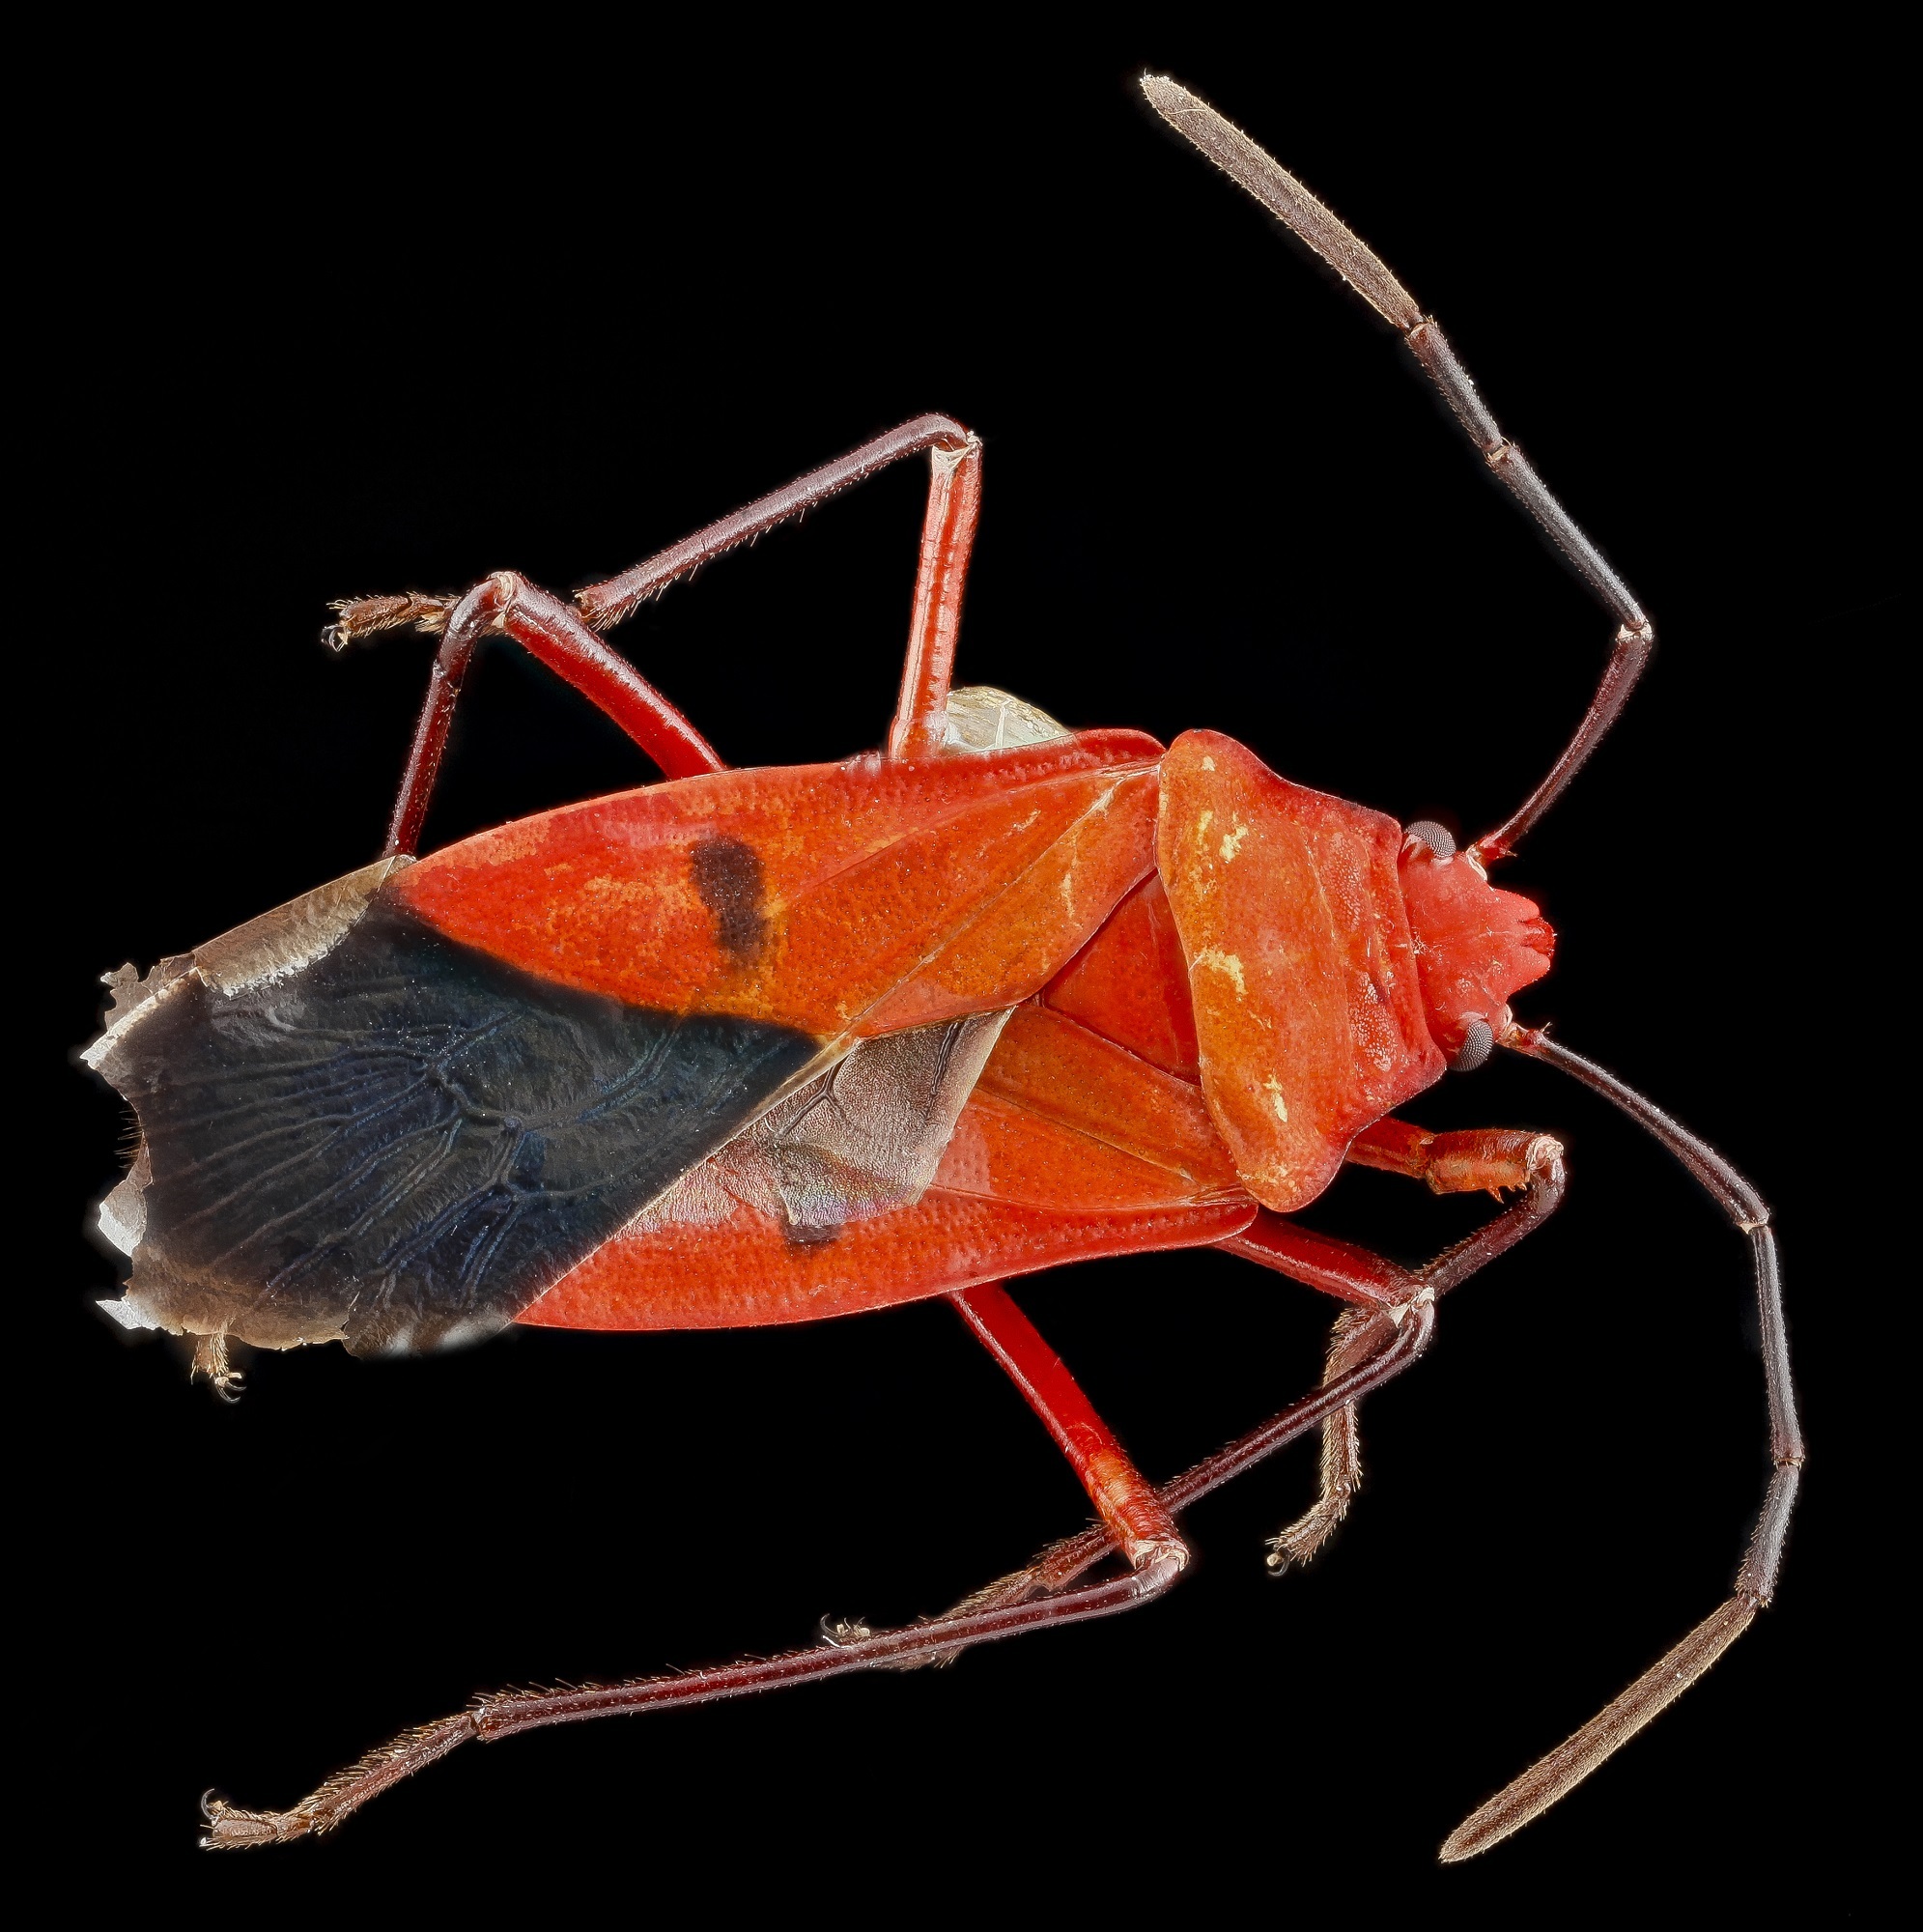
nature, animal, fly, wildlife, portrait, insect, macro, invertebrate, close up, illustration, legs, wings, pest, mounted, u's geological survey, antennae, macro photography, arthropod, cotton stainer, red cotton bug, dysdercus ocreatus